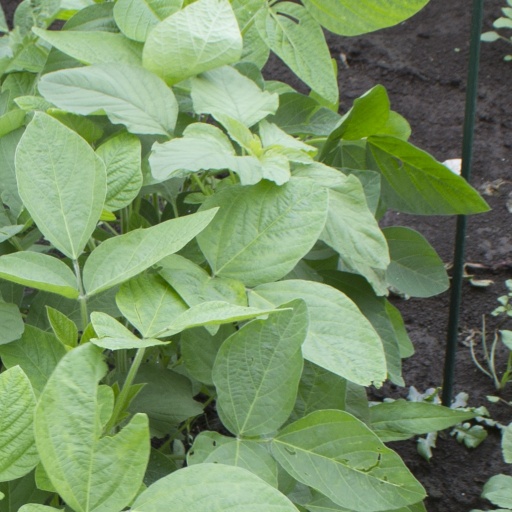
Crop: soybean